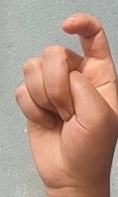
ASL sign: X